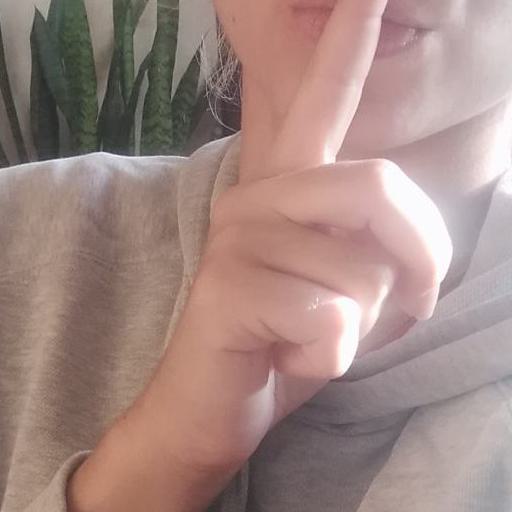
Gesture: mute